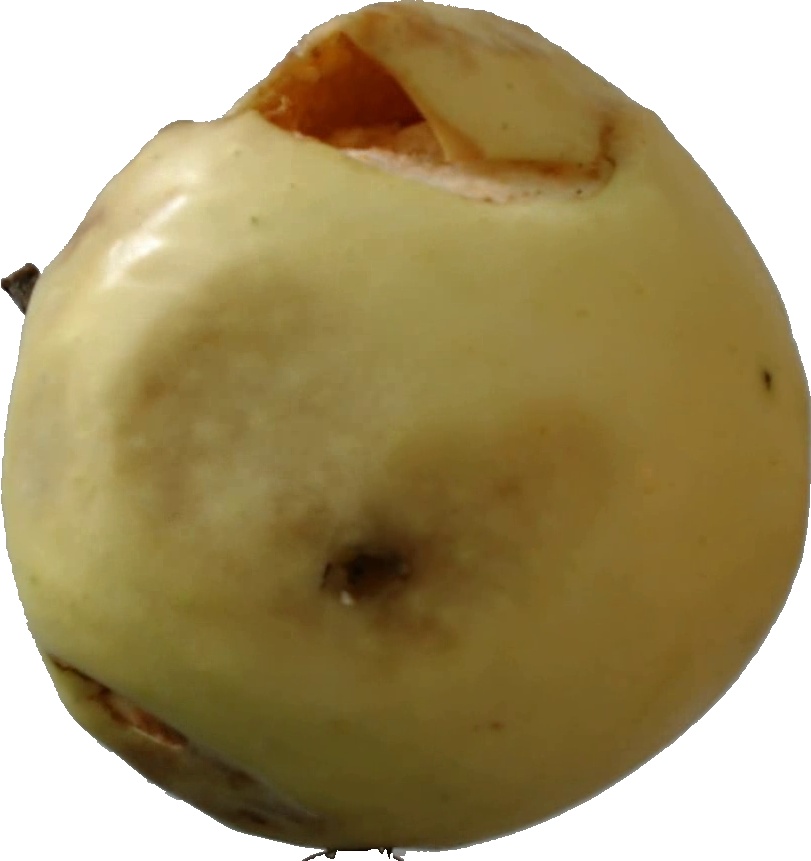
Label: apple_hit_1